The Dark Night (film)

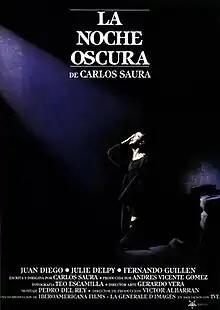
Theatrical release poster

The Dark Night is a 1989 Spanish-French drama film directed by Carlos Saura. It stars Juan Diego as John of the Cross in solitary confinement in a Carmelite monastery in Toledo in 1577.